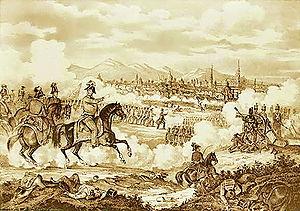
L'armistice Salasco est signé le 9 août 1848 à Vigevano entre le général piémontais Carlo Canera di Salasco et par le général autrichien Heinrich von Hess. Il met fin à la première phase de la première guerre d'indépendance.